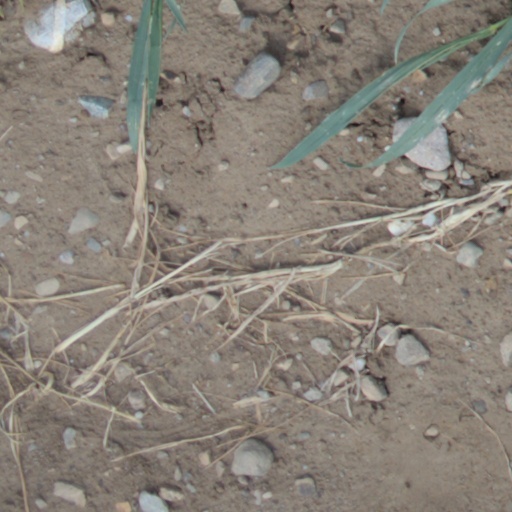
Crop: wheat